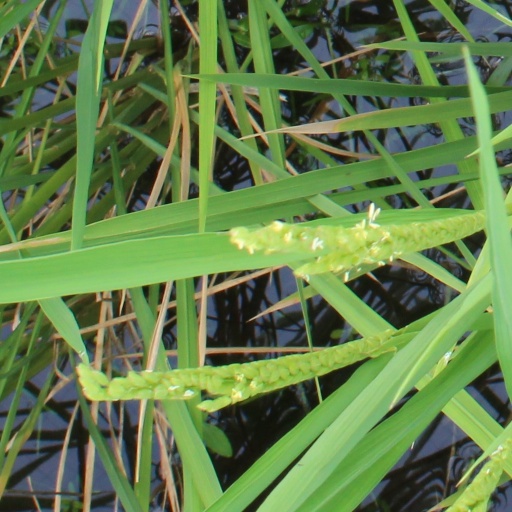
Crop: rice